Jailbait (2004 film)

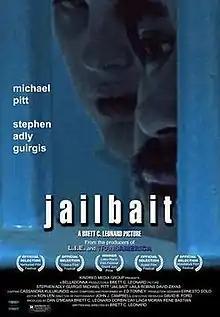
Theatrical release poster

Jailbait is a 2004 psychodrama film written and directed by Brett C. Leonard. It stars Stephen Adly Guirgis and Michael Pitt and is set in an unnamed prison in California. The film received numerous independent film nominations and was awarded the Lake Placid Film Festival Grand Jury Prize.